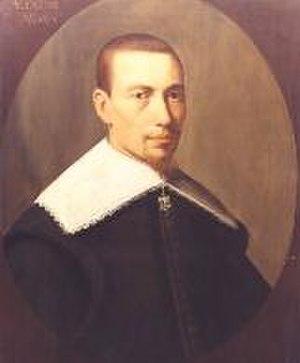
Gysbert Japiks, également Gysbert Japicx, né et décédé à Bolsward, en Frise, est un écrivain néerlandais d'expression frisonne.